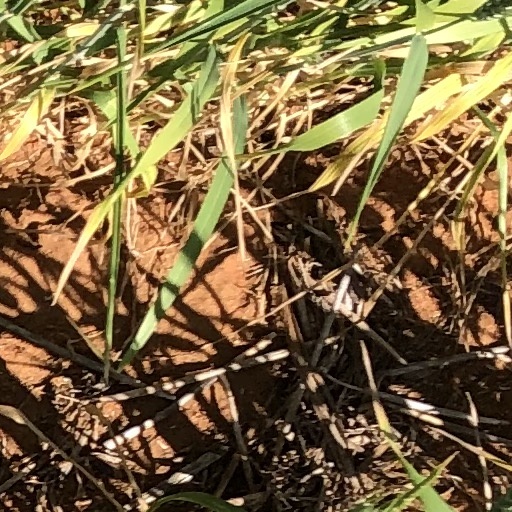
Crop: wheat